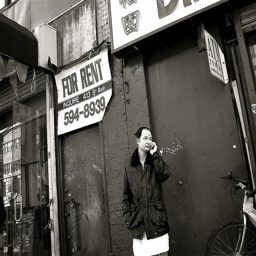
A man standing outside of a building talking on a phone.
A black and white picture of a man holding a cell phone up to his ear
Man standing outside of business using cell phone.
A man stands beside a for rent sign, talking on his cell phone.
An older man standing outside a run down building on a cell phone.